Susanna Rahkamo

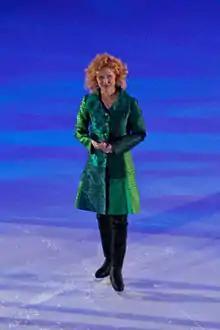
Rahkamo at 2011 World Figure Skating Championships in Synchronized Skating

Dr. Susanna Rahkamo (born 25 February 1965) is a Finnish former competitive figure skater, sports leader and leadership consultant.